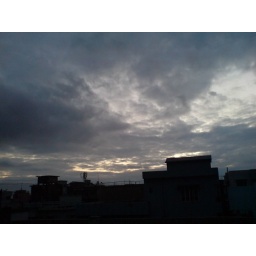
sky in black